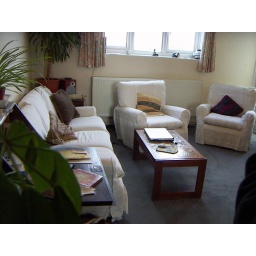
Another view in the living room taken while standing close to the kitchen door.